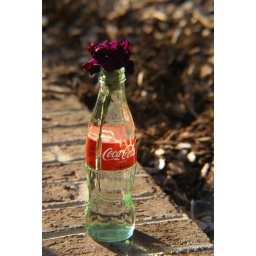
I was just taking a photo a flower in a glass outside trying to get to learn my camera bette